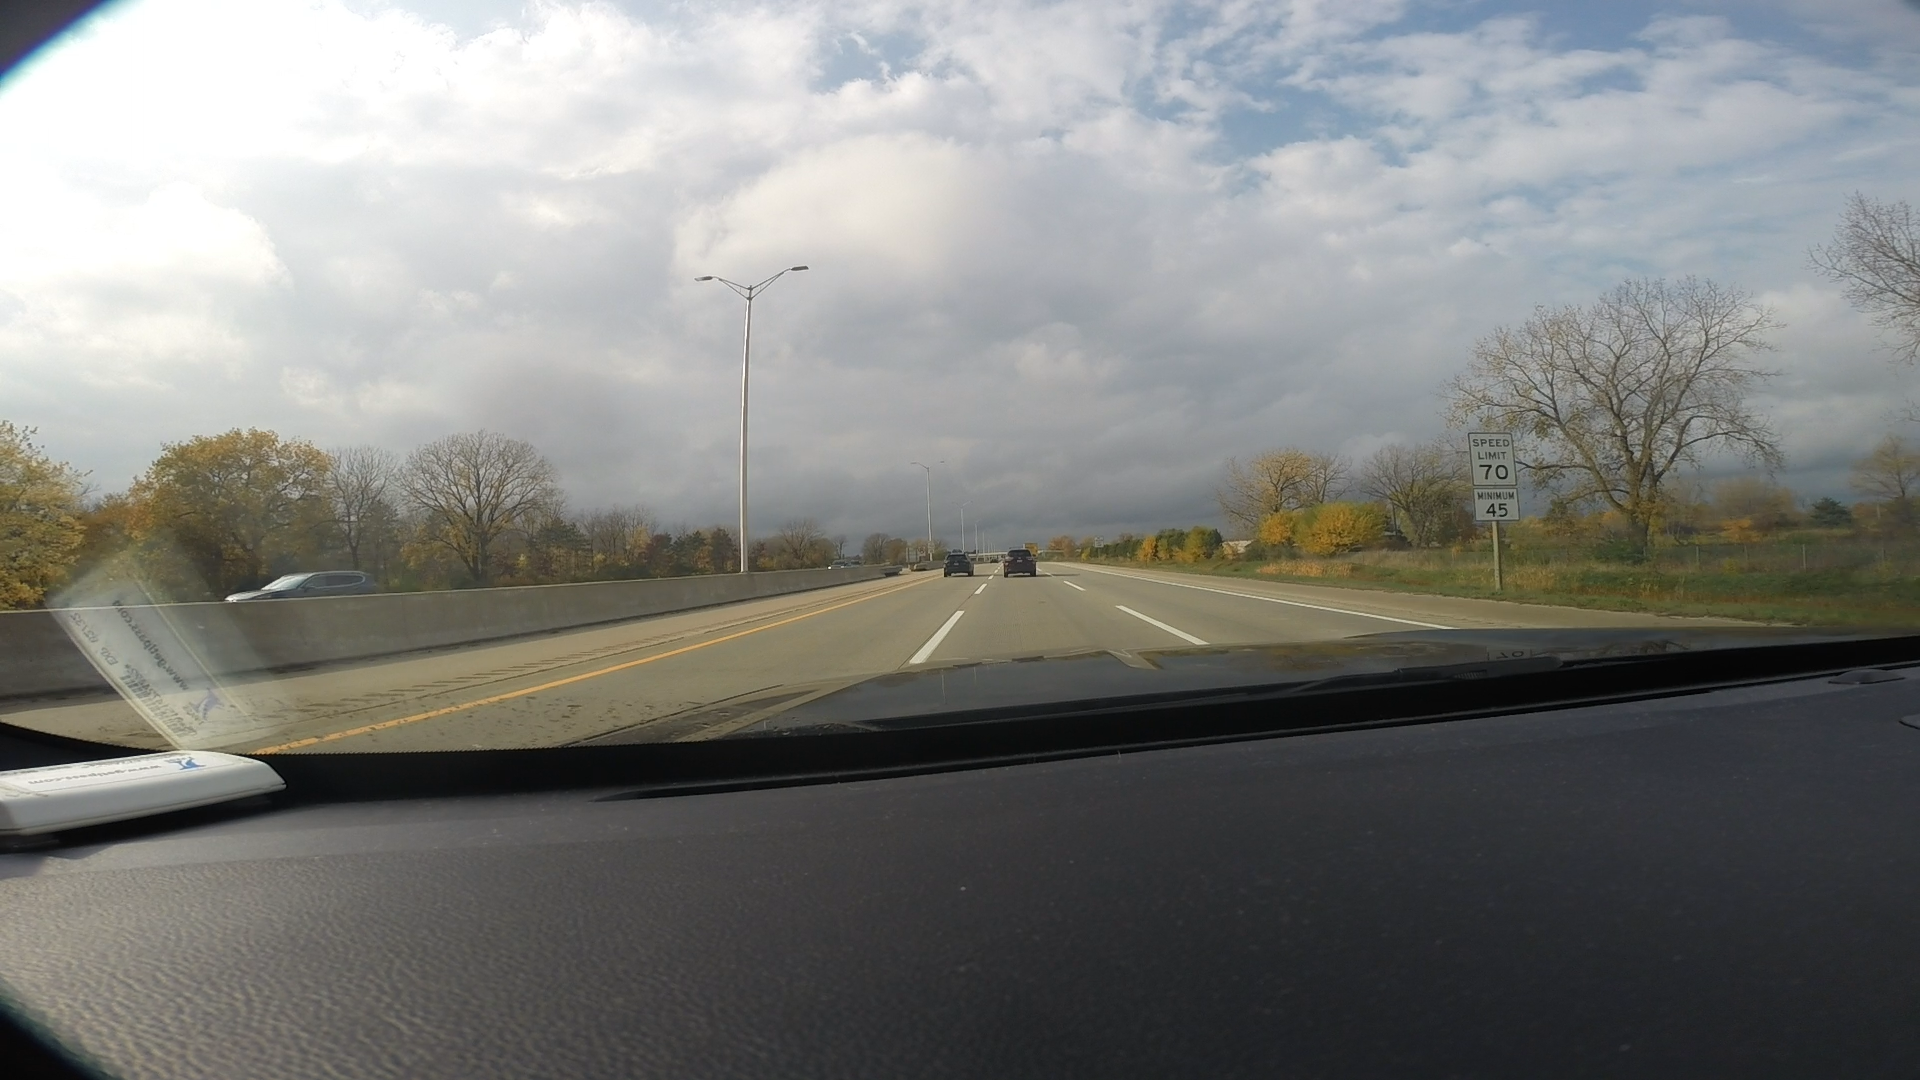
Speed limit sign label: mph70